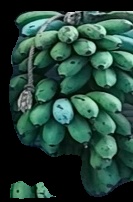
Variety: rasbale
Grade: grade2